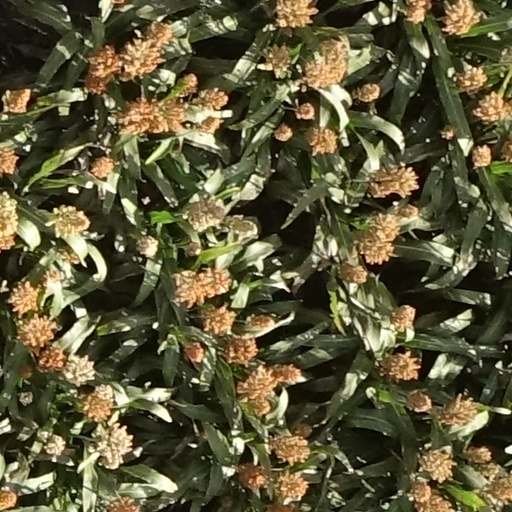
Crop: sorghum